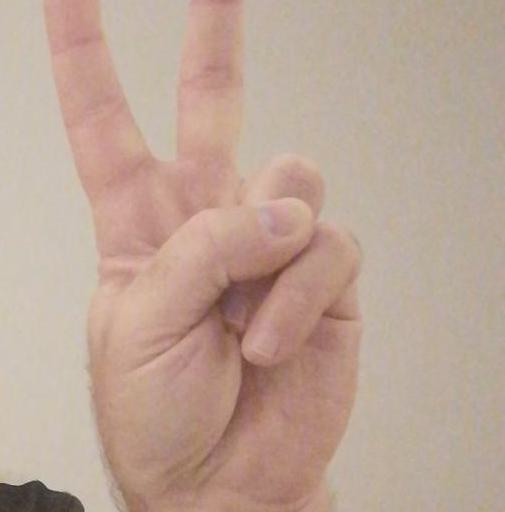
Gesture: peace